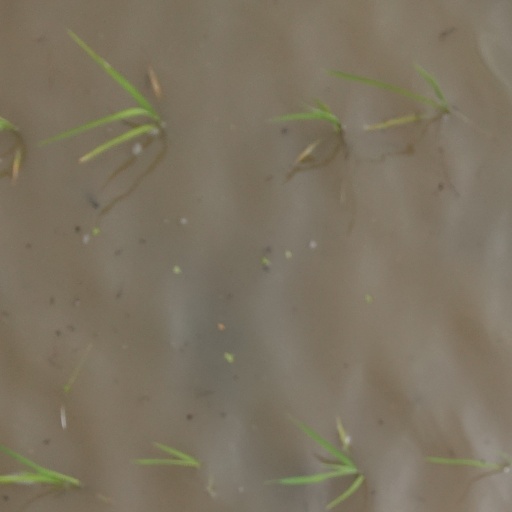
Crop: rice